Fort Hancock U.S. Life Saving Station

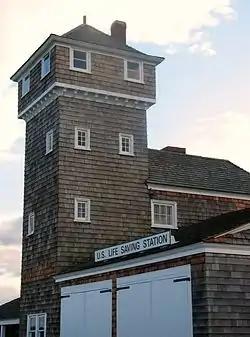

The Fort Hancock U.S. Life Saving Station, also known as Spermaceti Cove No. 2 Life-Saving Service Station, is located on Sandy Hook, north of Highlands, New Jersey. Originally built on the grounds of Fort Hancock, the area has been part of the Sandy Hook Unit of Gateway National Recreation Area since 1974.